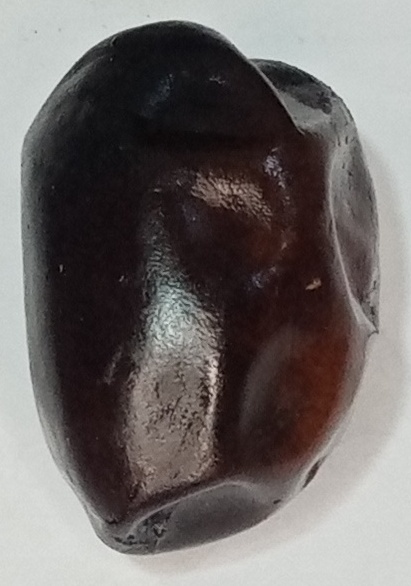
Variety: kupro
Size: large
Grade: grade-2